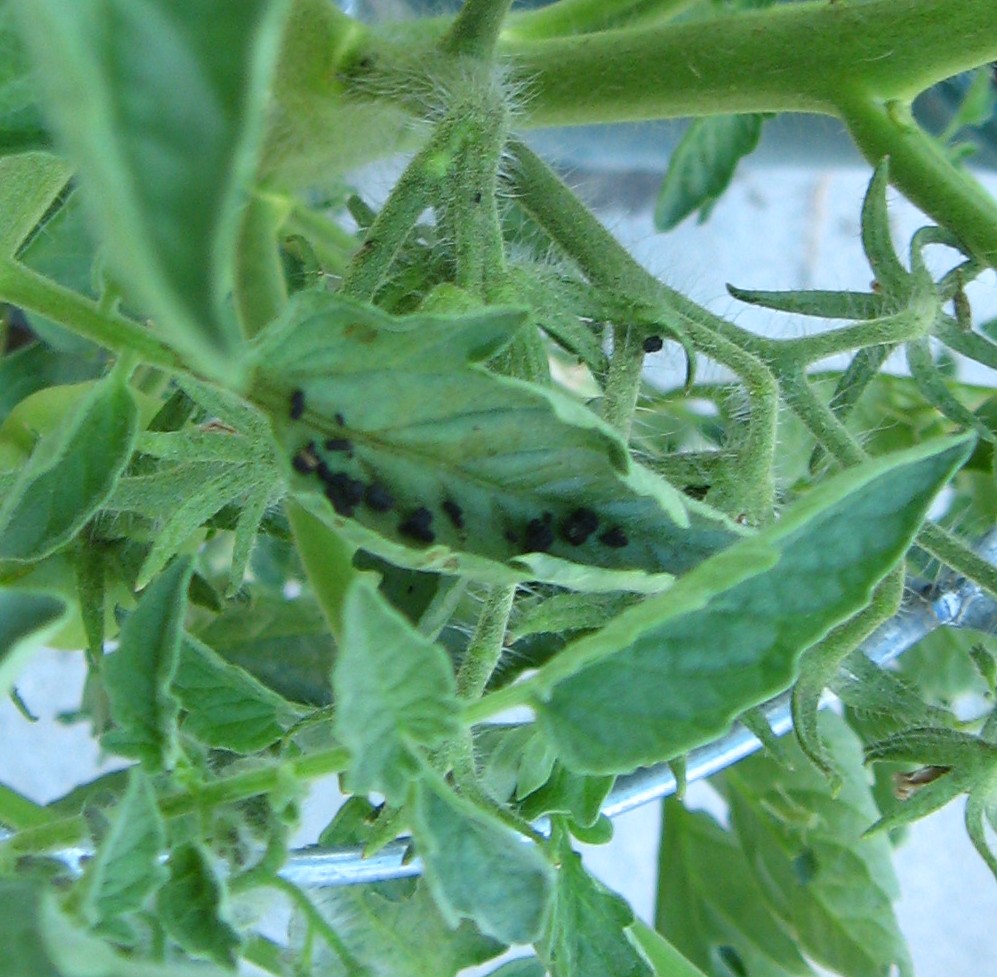
Labels: Tomato leaf